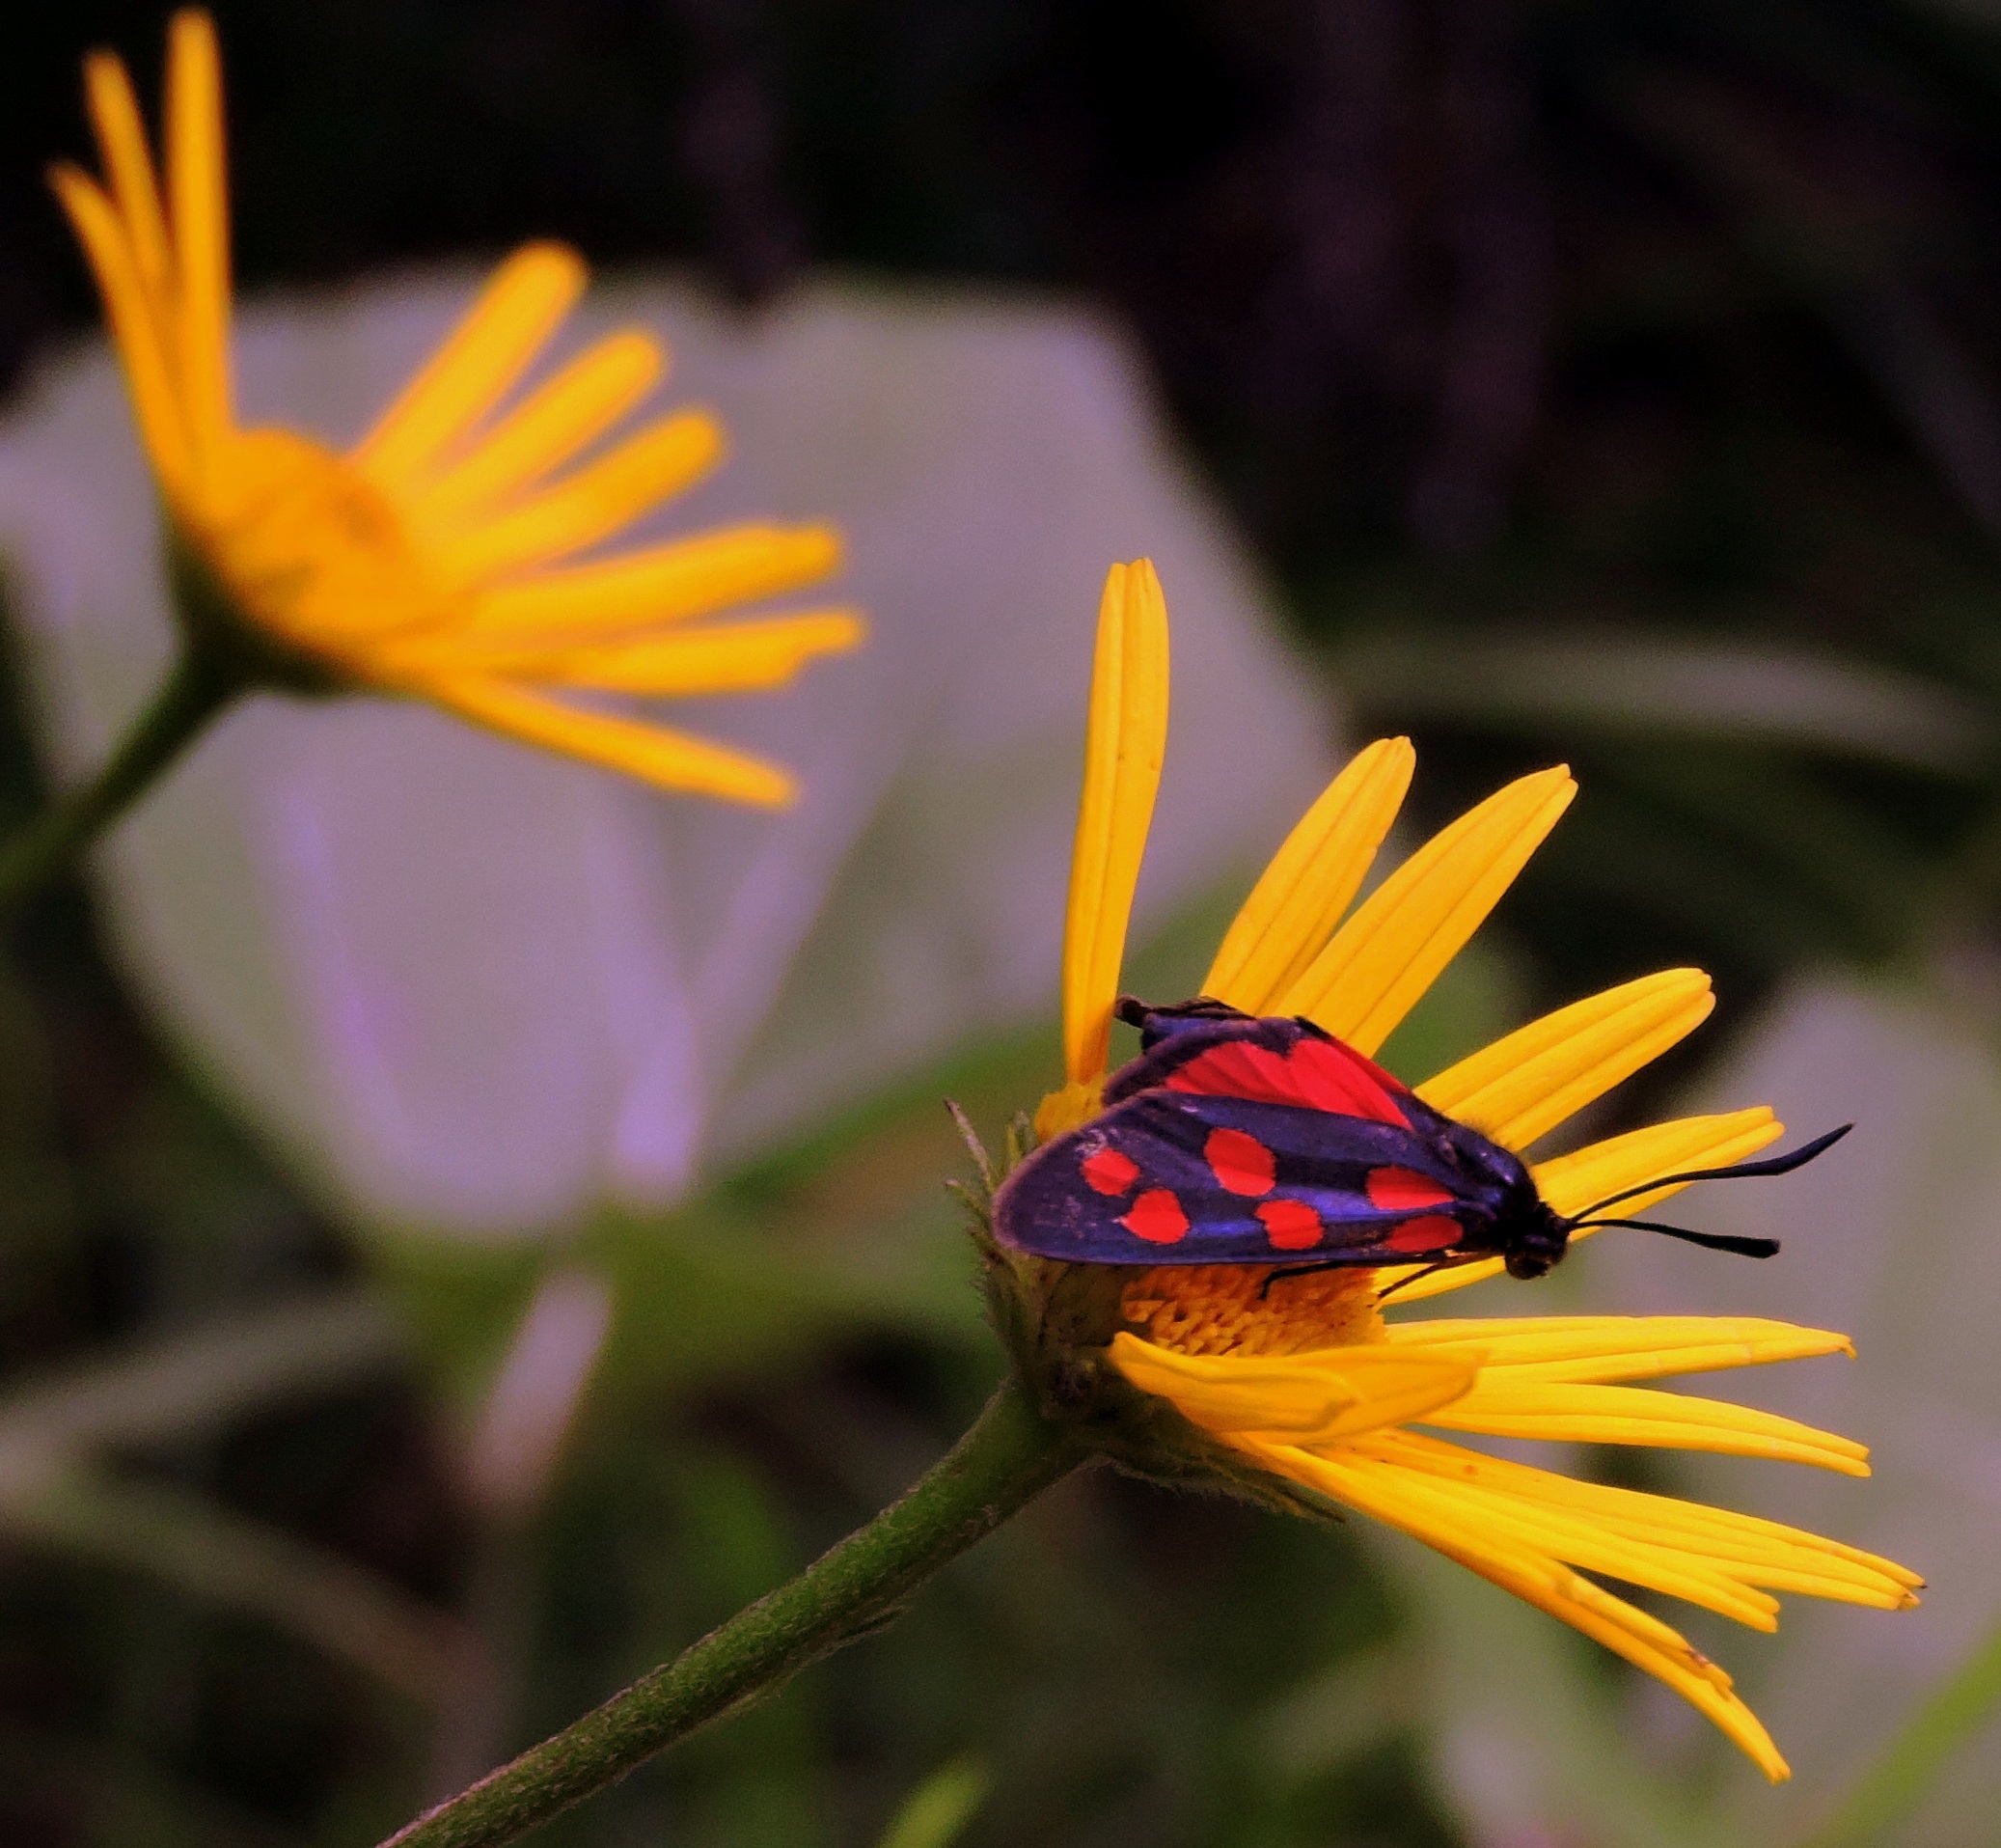
nature, plant, photography, leaf, flower, petal, insect, botany, butterfly, yellow, flora, fauna, invertebrate, wildflower, close up, petals, beauty, nectar, macro photography, daisy family, plant stem, moths and butterflies